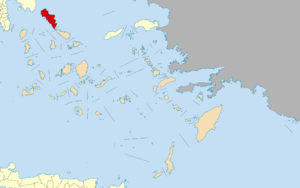
Andros
Andros er den nordligste og næststørste græske ø i Kykladerne. Andros er 380 km² stor, med godt 9.000 indbyggere. Den ligger tæt på øen Tinos. Hovedbyen hedder Andros.